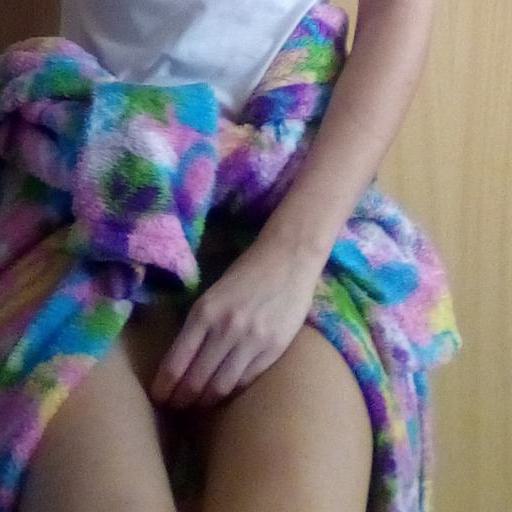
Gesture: no_gesture